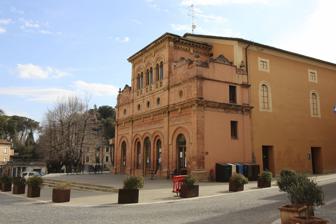
Building: Teatro Concordia, Marsciano
Country: Italy
Year built: 1873
The theater The Teatro Concordia is a film and small-stage community theater in the town of Marsciano in the province of Perugia, region of Umbria , Italy. The seating and stage area of the theater hall itself is no longer the original 19th-century construction. Of the original structure, erected in 1873 by a private company "Della Concordia”, only the eclectic brick facade remains, designed by the engineer Nazarene Biscarini with both Neo-Romanesque and Gothic Revival architectural elements. The theater itself mostly burned down in a fire during the 1950s, but the brick facade survived. In 1986–1990, the Comune of Marsciano rebuilt a modern theater with 323 seats. It displays both movies and has a small stage for small performances. The sipario was painted by Omar Galliani . References